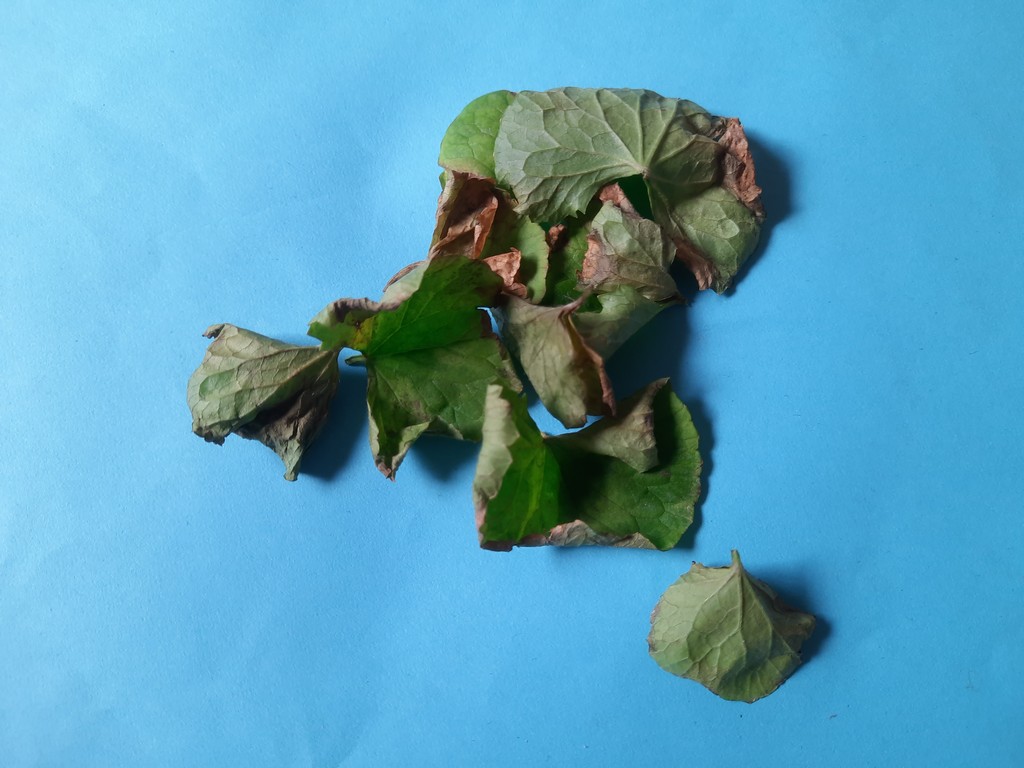
Label: Unhealthy